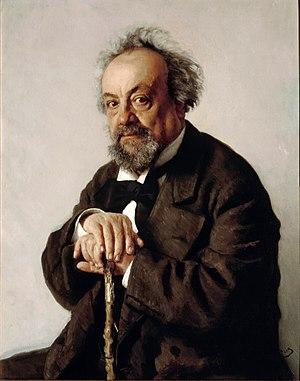
Alexeï Feofilaktovitch Pissemski est un écrivain et dramaturge russe.